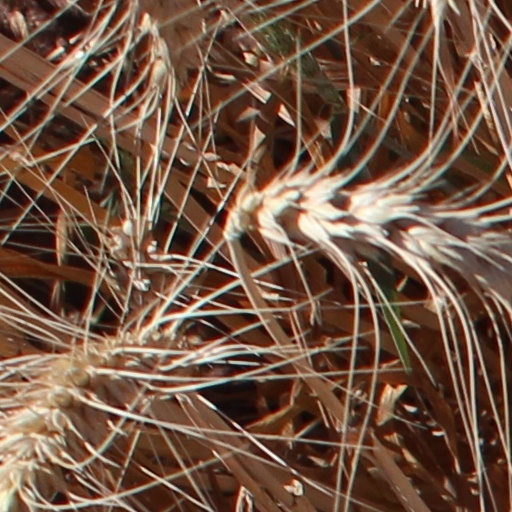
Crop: wheat